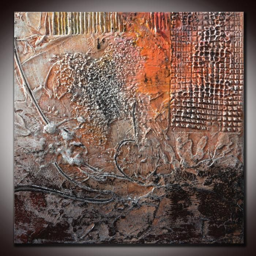
i have a giant picture with similar texture that will be included .